Shakshouka
Also known as:
ar - Arabic: شكشوكة
arz - Egyptian Arabic: شكشوكه
bg - Bulgarian: Шакшука
ca - Catalan: Shakshuka
ce - Chechen: Шакшука
cs - Czech: Šakšúka
cy - Welsh: Siacsiwca
da - Danish: Schakschuka
de - German: Schakschuka
en-simple - Simple English: Shakshouka
eo - Esperanto: Ŝakŝuko
es - Spanish: Shakshuka
fa - Persian: شاک شوکا
fi - Finnish: Shakshouka
fr - French: Chakchouka
ga - Irish: Shakshouka
he - Hebrew: שקשוקה
hy - Armenian: Շակշուկա
id - Indonesian: Shakshouka
ig - Igbo: Shakshouka
it - Italian: Shakshuka
ja - Japanese: シャクシューカ
jv - Javanese: Shakshouka
ka - Georgian: შაკშუკა
kn - Kannada: ಶಾಕ್‍ಶುಕಾ
ko - Korean: 샤크슈카
lad - Ladino: Shakshuka
lez - Lezghian: ШакӀукӀа
ms - Malay: Shakshouka
nb - Norwegian Bokmål: Shakshouka
nl - Dutch: Shakshouka
pl - Polish: Szakszuka
pt - Portuguese: Shakshuka
ro - Romanian: Shakshuka
ru - Russian: Шакшука
sv - Swedish: Shakshouka
th - Thai: ชักชูกะฮ์
uk - Ukrainian: Шакшука
uz - Uzbek: Shakshuka
zh - Chinese: 沙卡蔬卡
Category: egg (poached egg)
Cuisine: Maghrebi
Associated cuisines: Maghrebi, North African, Middle Eastern
Area: Algeria, Libya, Morocco, Tunisia
Countries: Algeria, Libya, Morocco, Tunisia
Region: Northern Africa

The dish is a poached egg in a sauce of tomatoes, olive oils, peppers, onion, and garlic, commonly with other spices also.

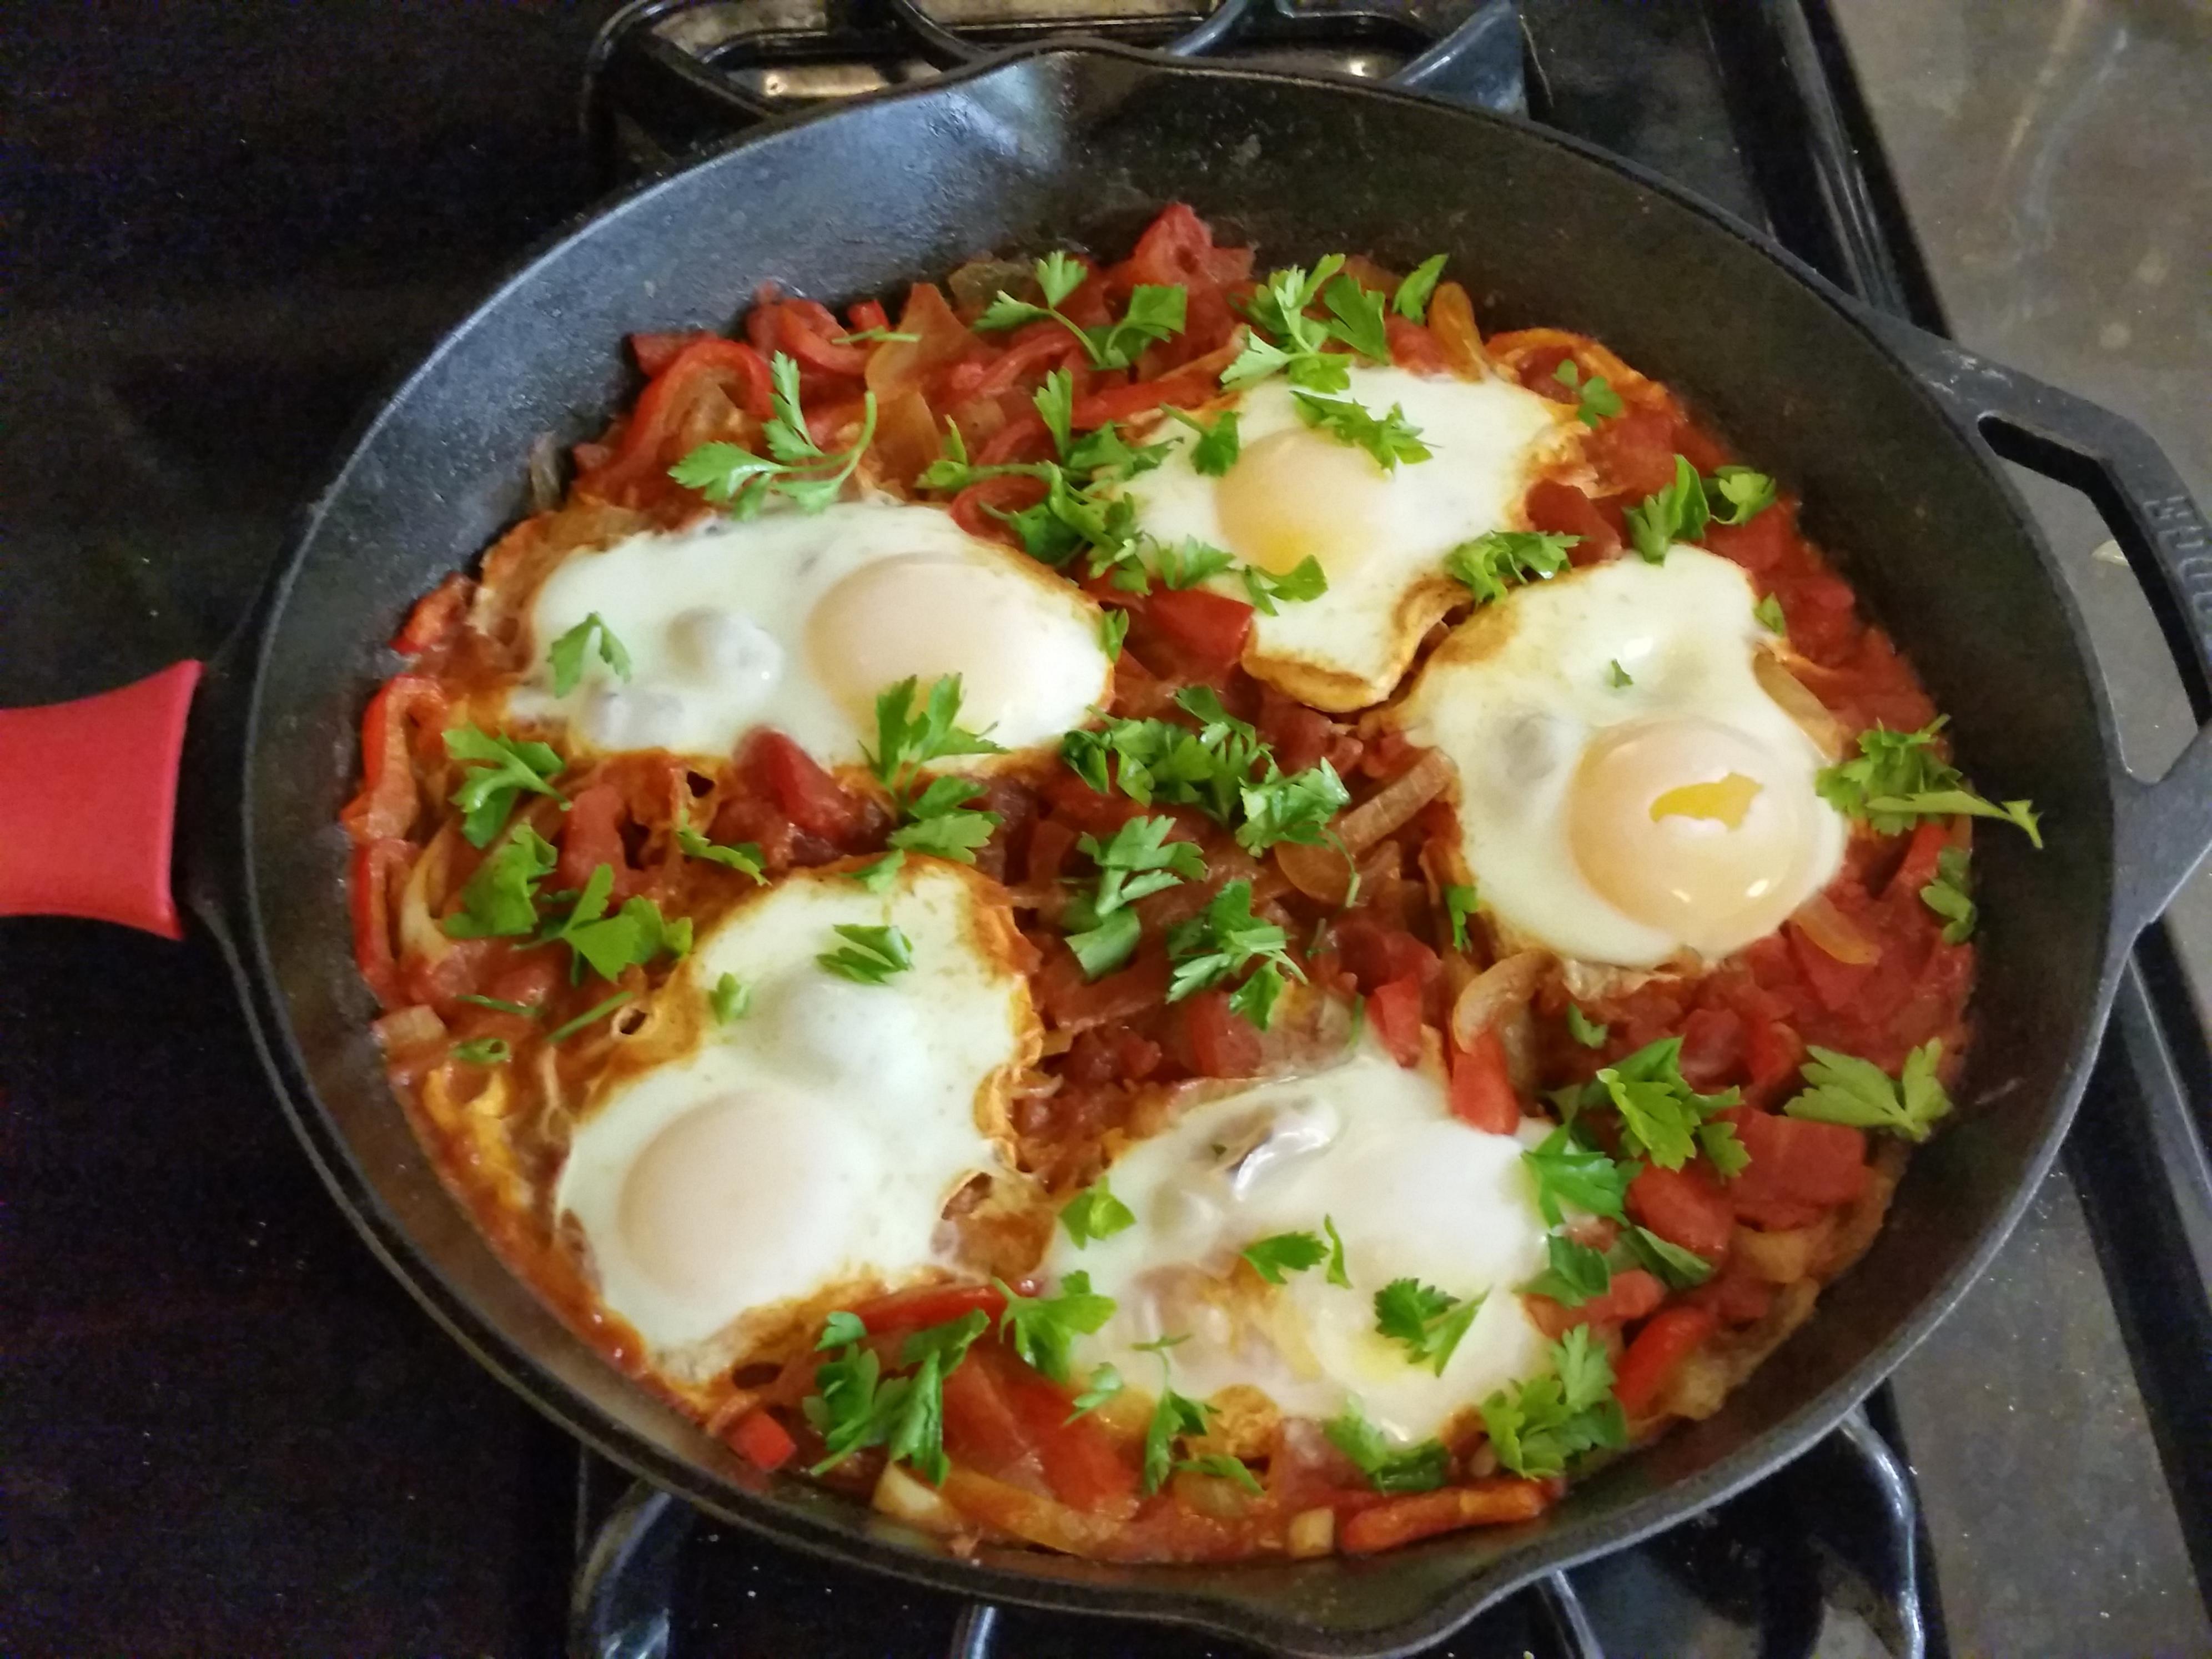
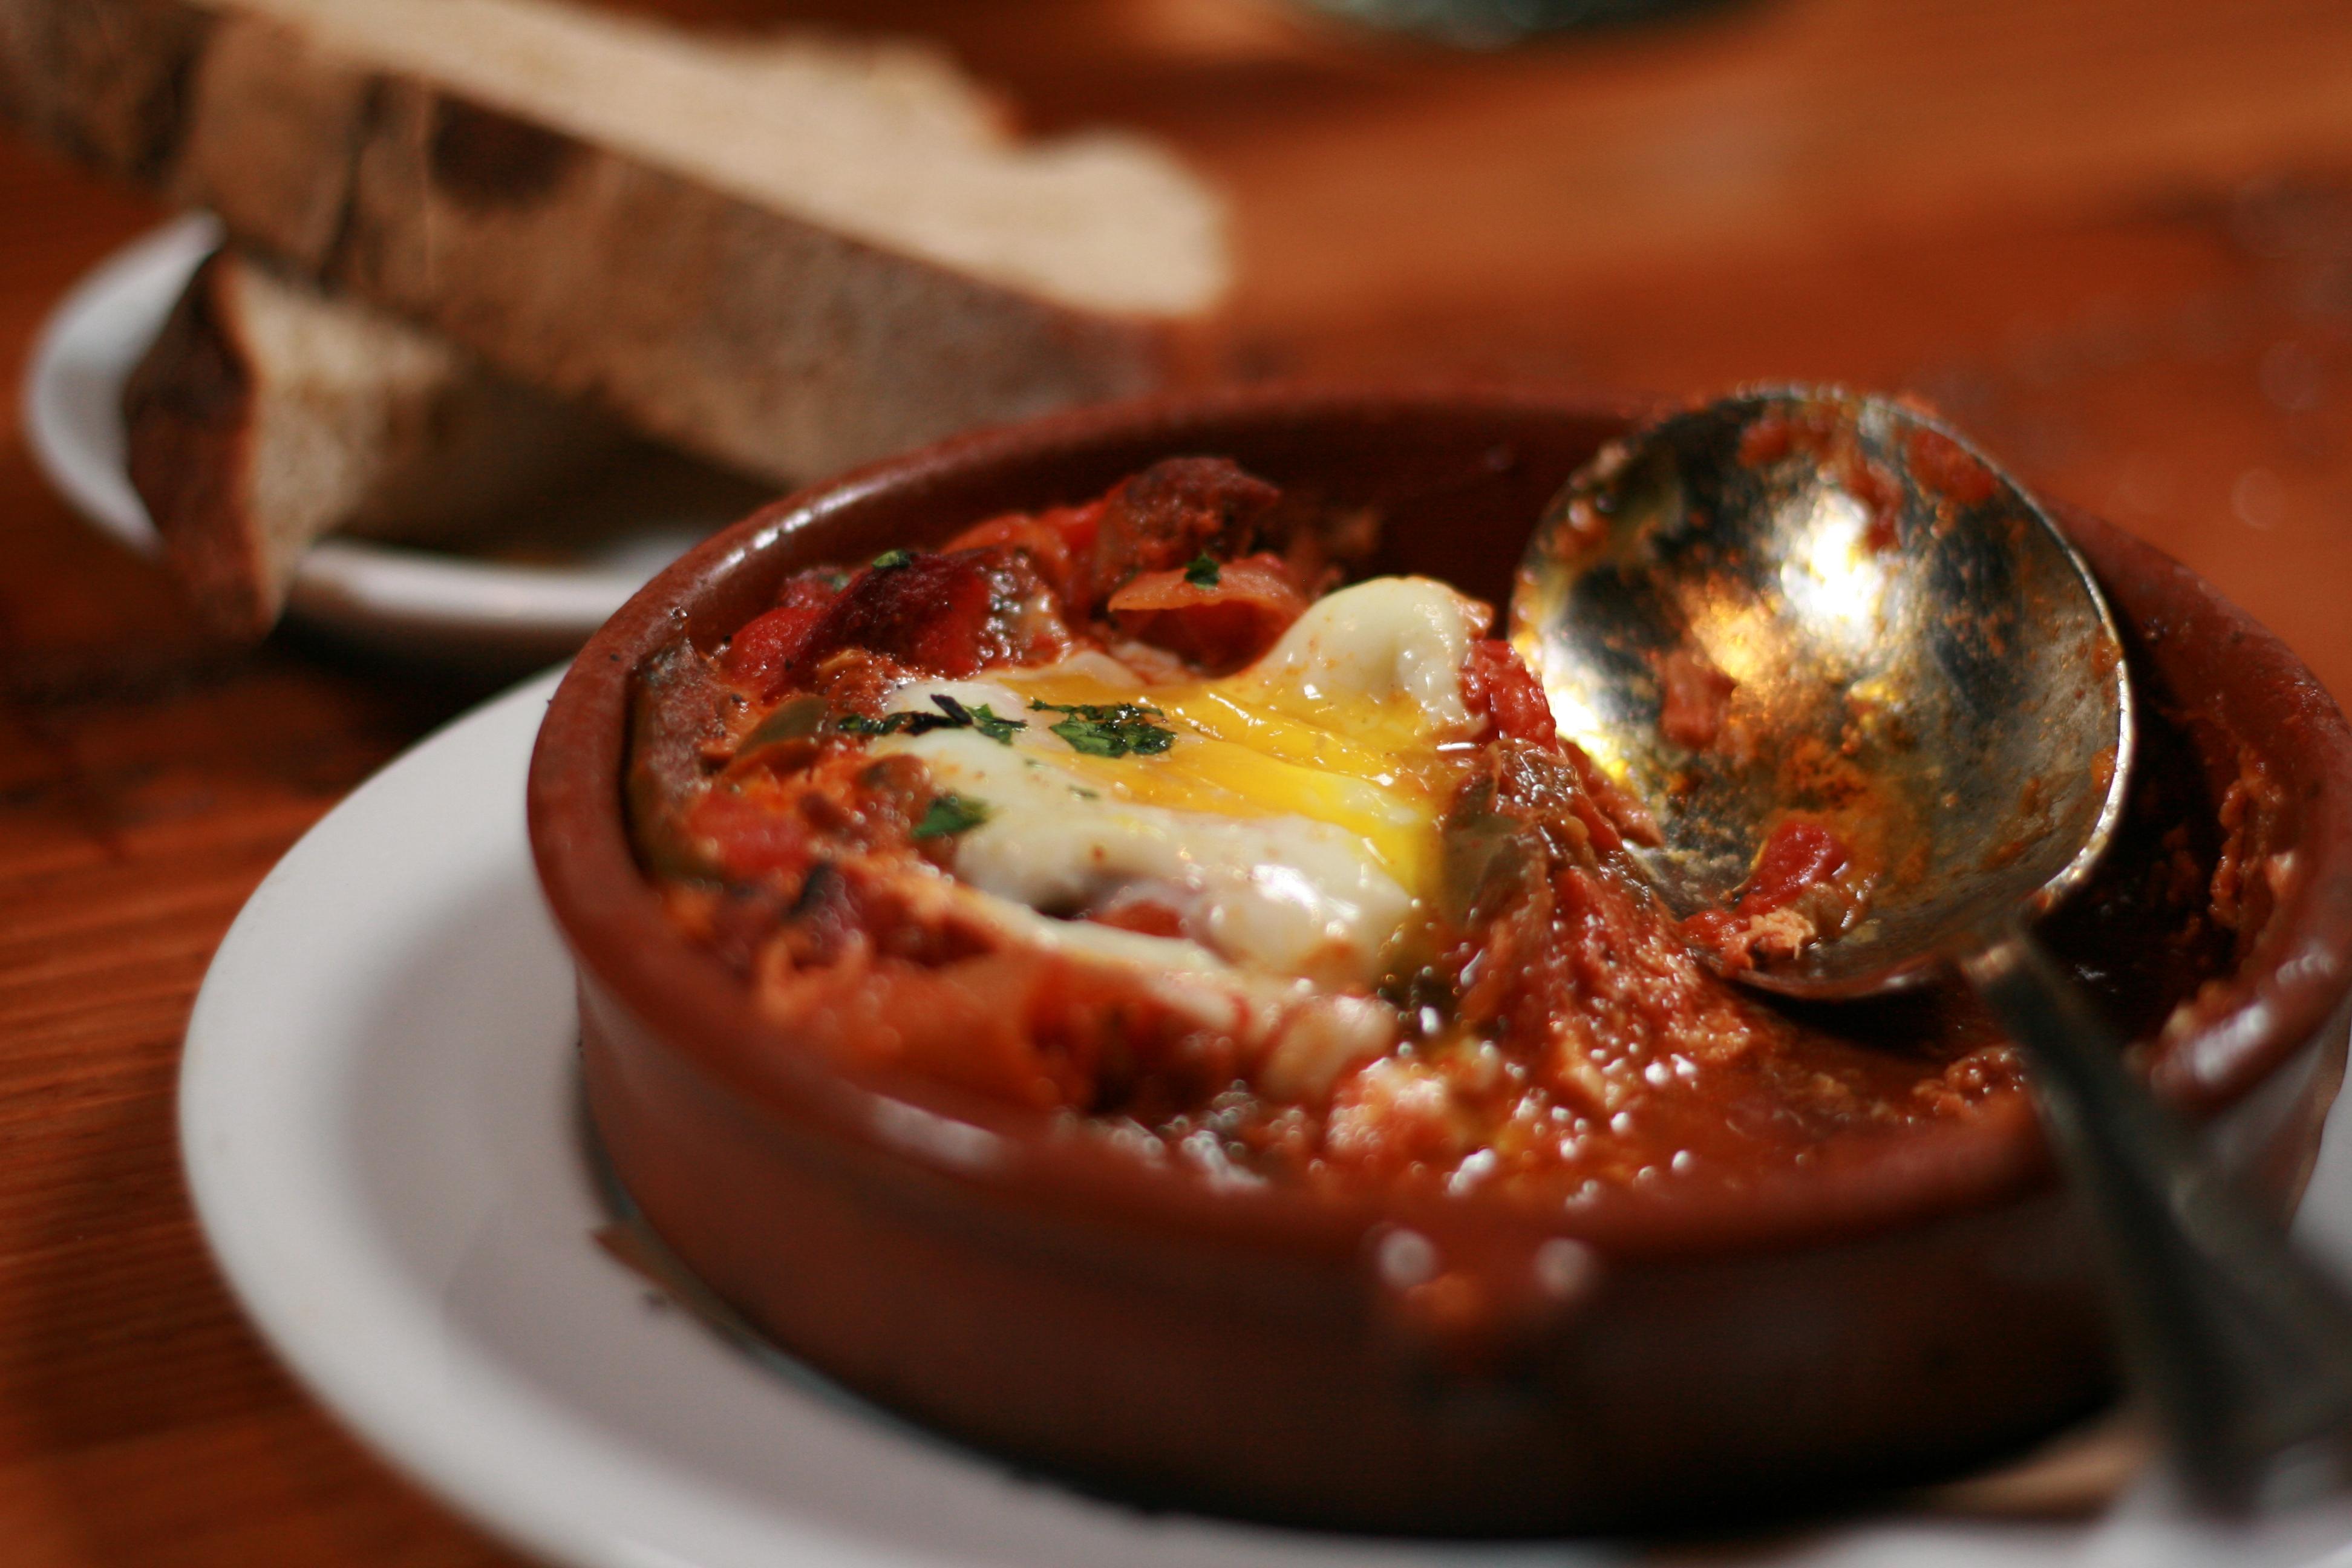